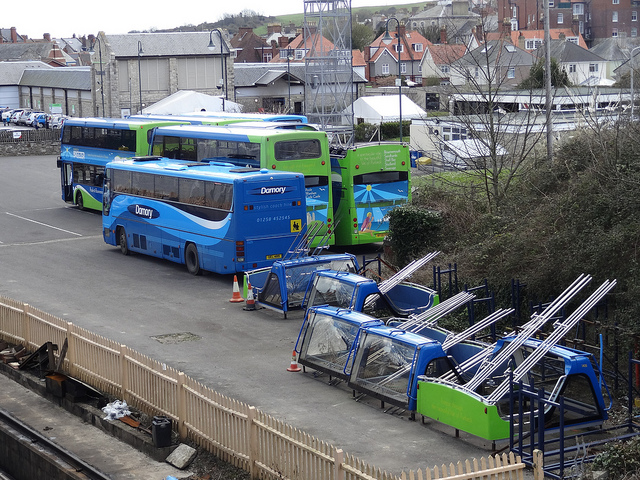
Buses and bus parts are in a lot.